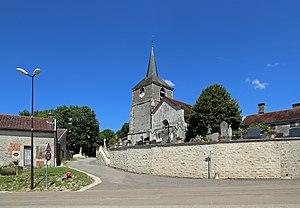
Rouvres-les-Vignes (département de l'Aube, France)